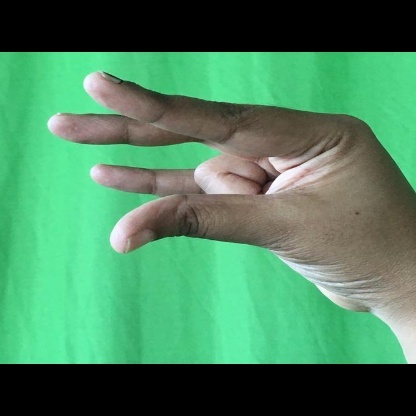
Mudra: Kangulam